Donald Smith, 1st Baron Strathcona and Mount Royal

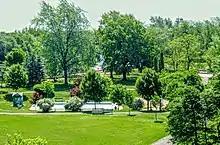
Strathcona Park, Ottawa

Lord Strathcona died in 1914 in London and was buried at Highgate Cemetery. His imposing red granite vault is the first vault after entering the Eastern Cemetery. His seventy-five-year tenure with the Hudson's Bay Company remains a record.